Raman Ethanai Ramanadi

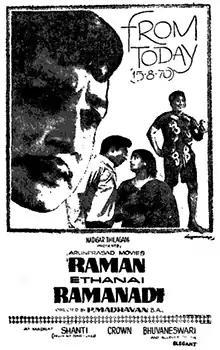
Theatrical release poster

Raman Ethanai Ramanadi is a 1970 Indian Tamil-language drama film produced and directed by P. Madhavan and written by Bala Murugan. The film stars Sivaji Ganesan, K. R. Vijaya and Muthuraman. It revolves around a village bumpkin who rises to become a movie star, but his life changes following a traumatising incident.